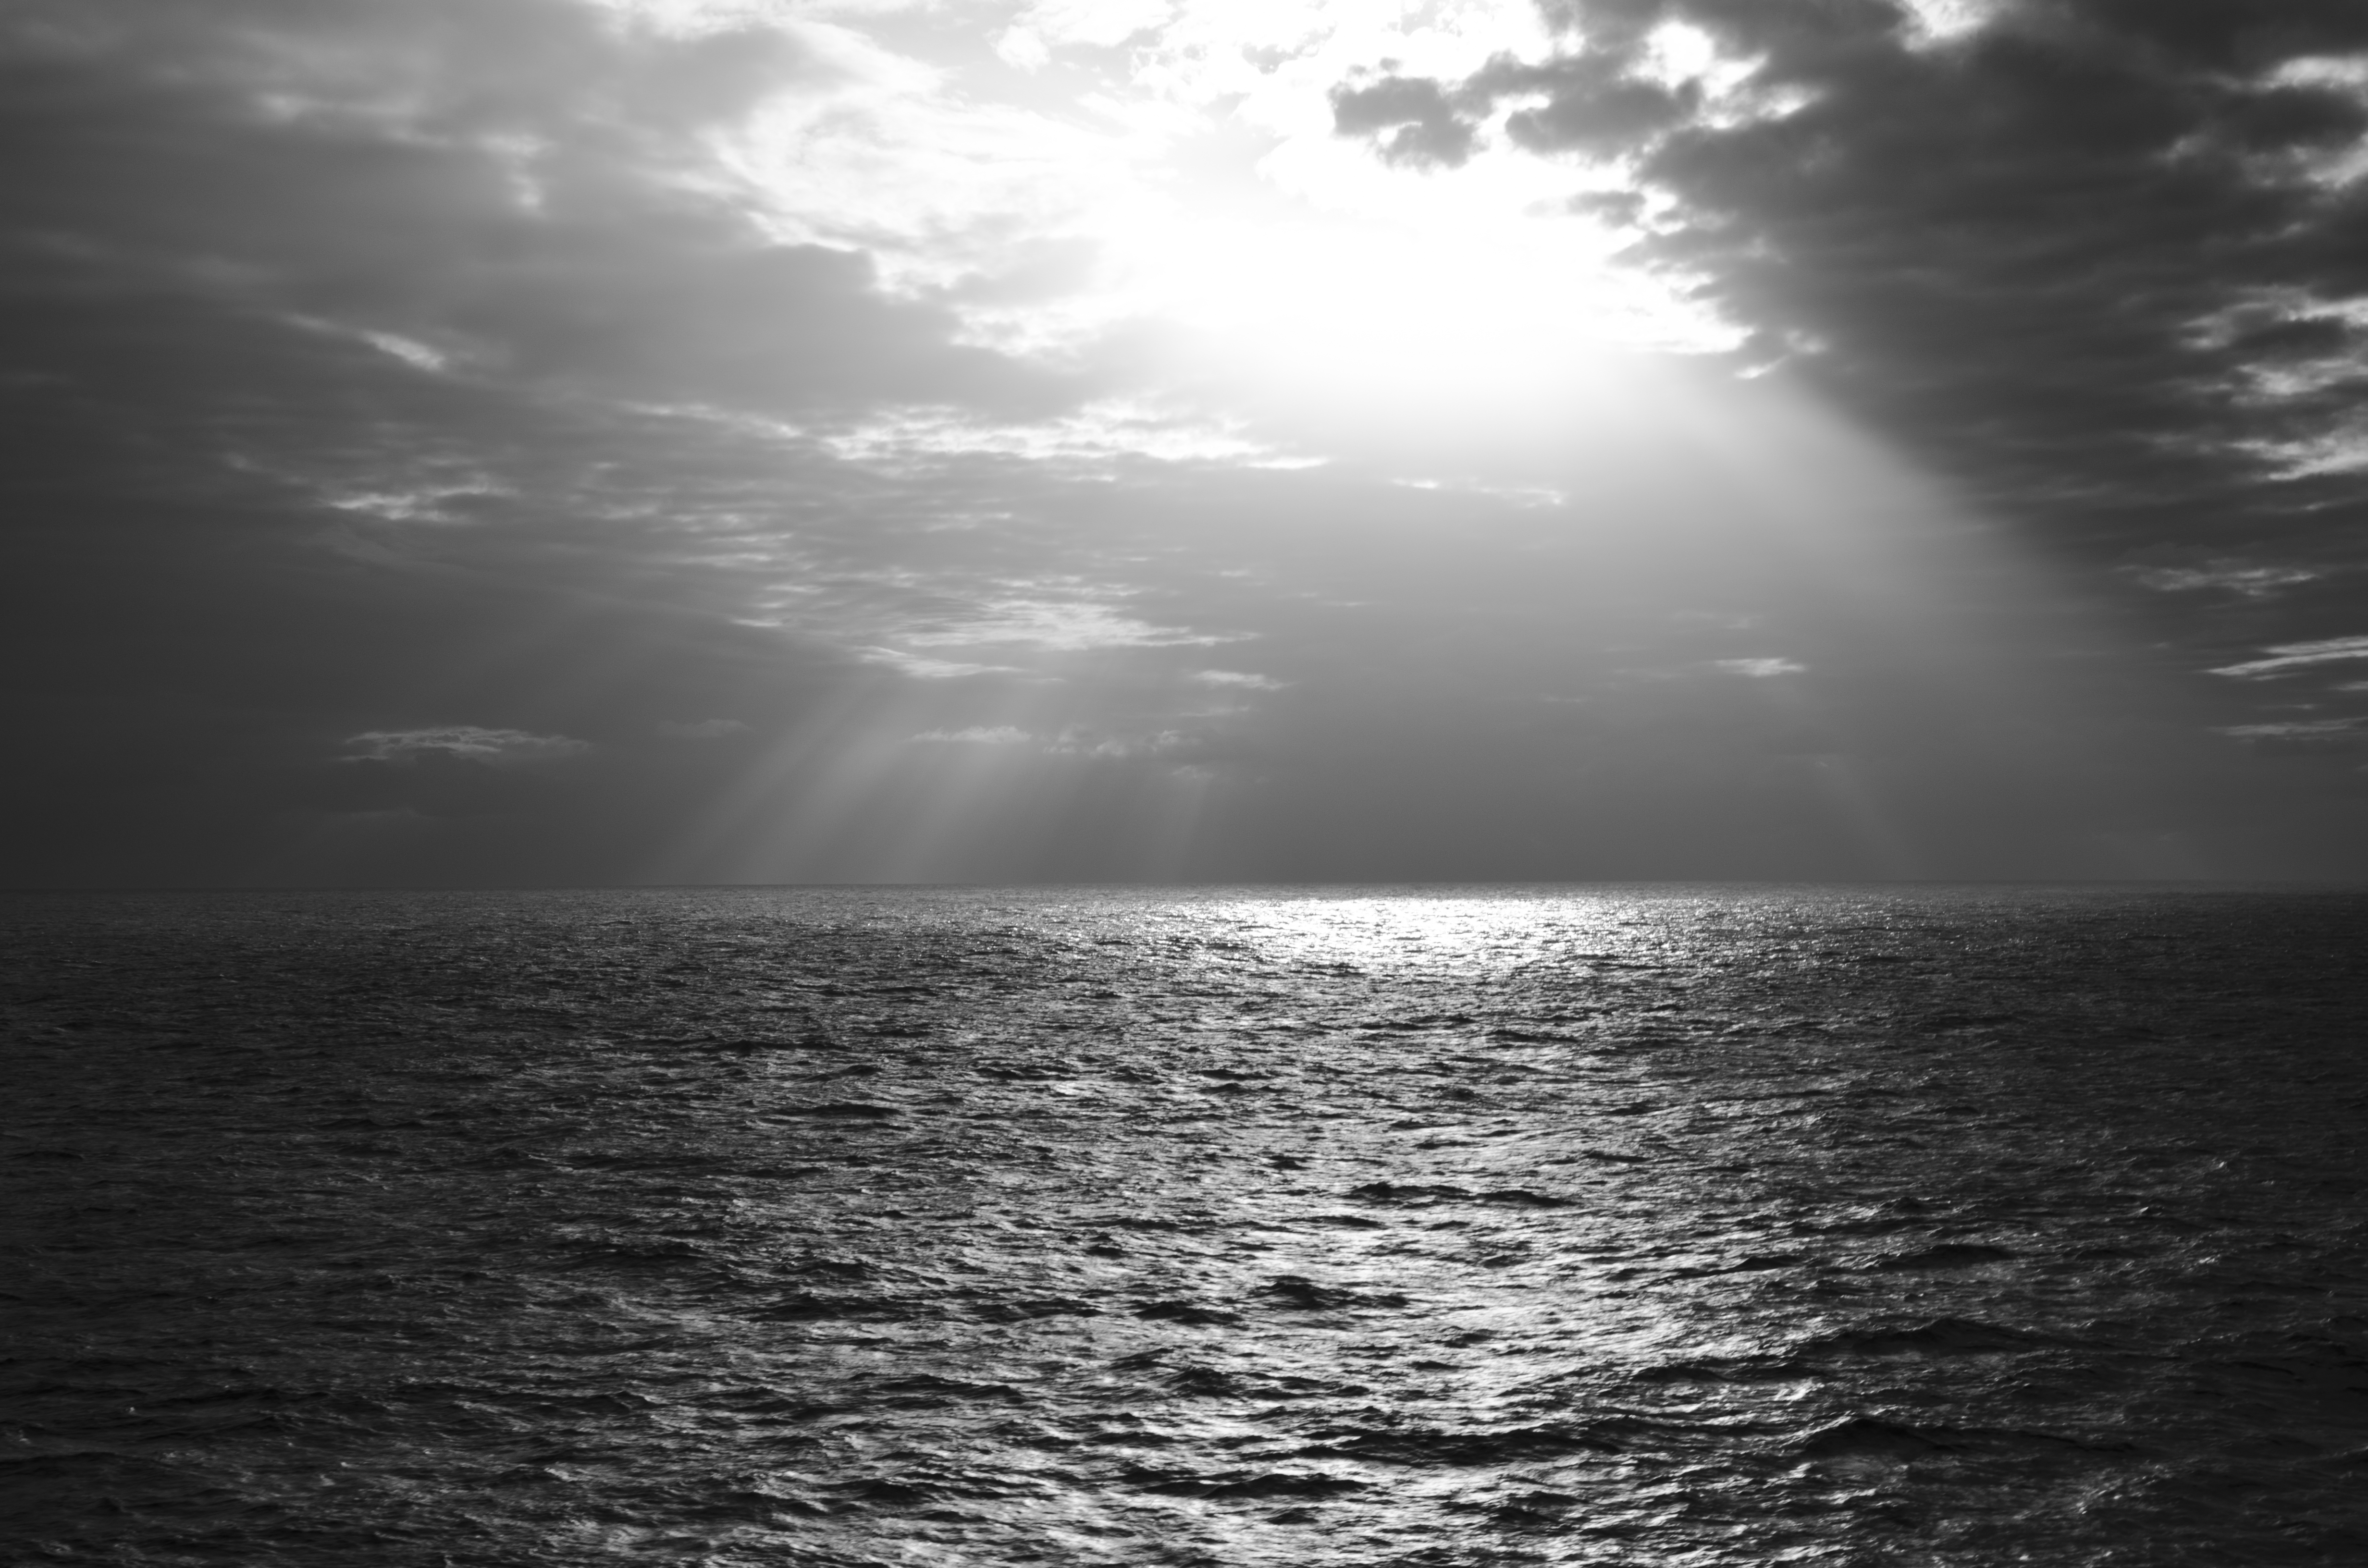
sea, coast, water, ocean, horizon, light, cloud, black and white, sky, sun, sunlight, morning, wave, atmosphere, dusk, reflection, storm, darkness, monochrome, moonlight, clouds, monochrome photography, atmospheric phenomenon, wind wave